Cletus Bél

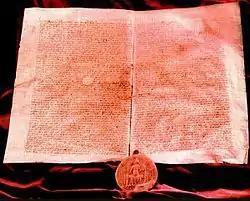
The Golden Bull of 1222

Cletus was plausibly born into the "gens" (clan) Bél (also known as Ug) of ancient Hungarian origin, which possessed villages and landholdings in the valley of Bél Rock between the mountain ranges Mátra and Bükk, in the territory of Borsod and Heves counties. His parentage, however, is unknown. He studied canon law in a foreign university in Western Europe. Returning to Hungary, Cletus became the provost of the cathedral chapter of Eger by the spring of 1219; he is the earliest known cleric, who held that position. King Andrew II appointed him royal chancellor in the same year. He first appeared in this dignity, when the monarch granted Alvinc (today Vințu de Jos, Romania) to the Archdiocese of Esztergom, and Cletus formulated the royal donation letter. Historian Andor Csizmadia considered Cletus already functioned as provost in 1217, when Thomas was elected as Bishop of Eger by the cathedral chapter, who, in return, introduced him to the royal court.